Ivan Lorents

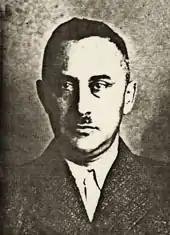
Ivan Leopoldovich Lorents

Ivan Leopoldovich Lorents (2 October 1890 – 28 July 1941) was a Polish-born Soviet diplomat.